Conservation in Papua New Guinea

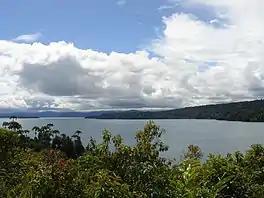
Lake Kutubu WMA, a wetland of international importance with 12 endemic fish species

The history of conservation efforts in PNG dates back to the mid-1800s. Since gaining independence in 1975, the PNG government's efforts to protect biodiversity have resulted in the establishment of 44 terrestrial protected areas under the International Union for Conservation of Nature (IUCN) categories. These protected areas account for 1.6% of the total land area. A study of biodiversity identified 398 additional areas as conservation candidates, potentially increasing the protected areas to 16.8% of the country's total area.